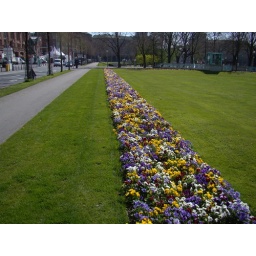
Flowers around the water tower